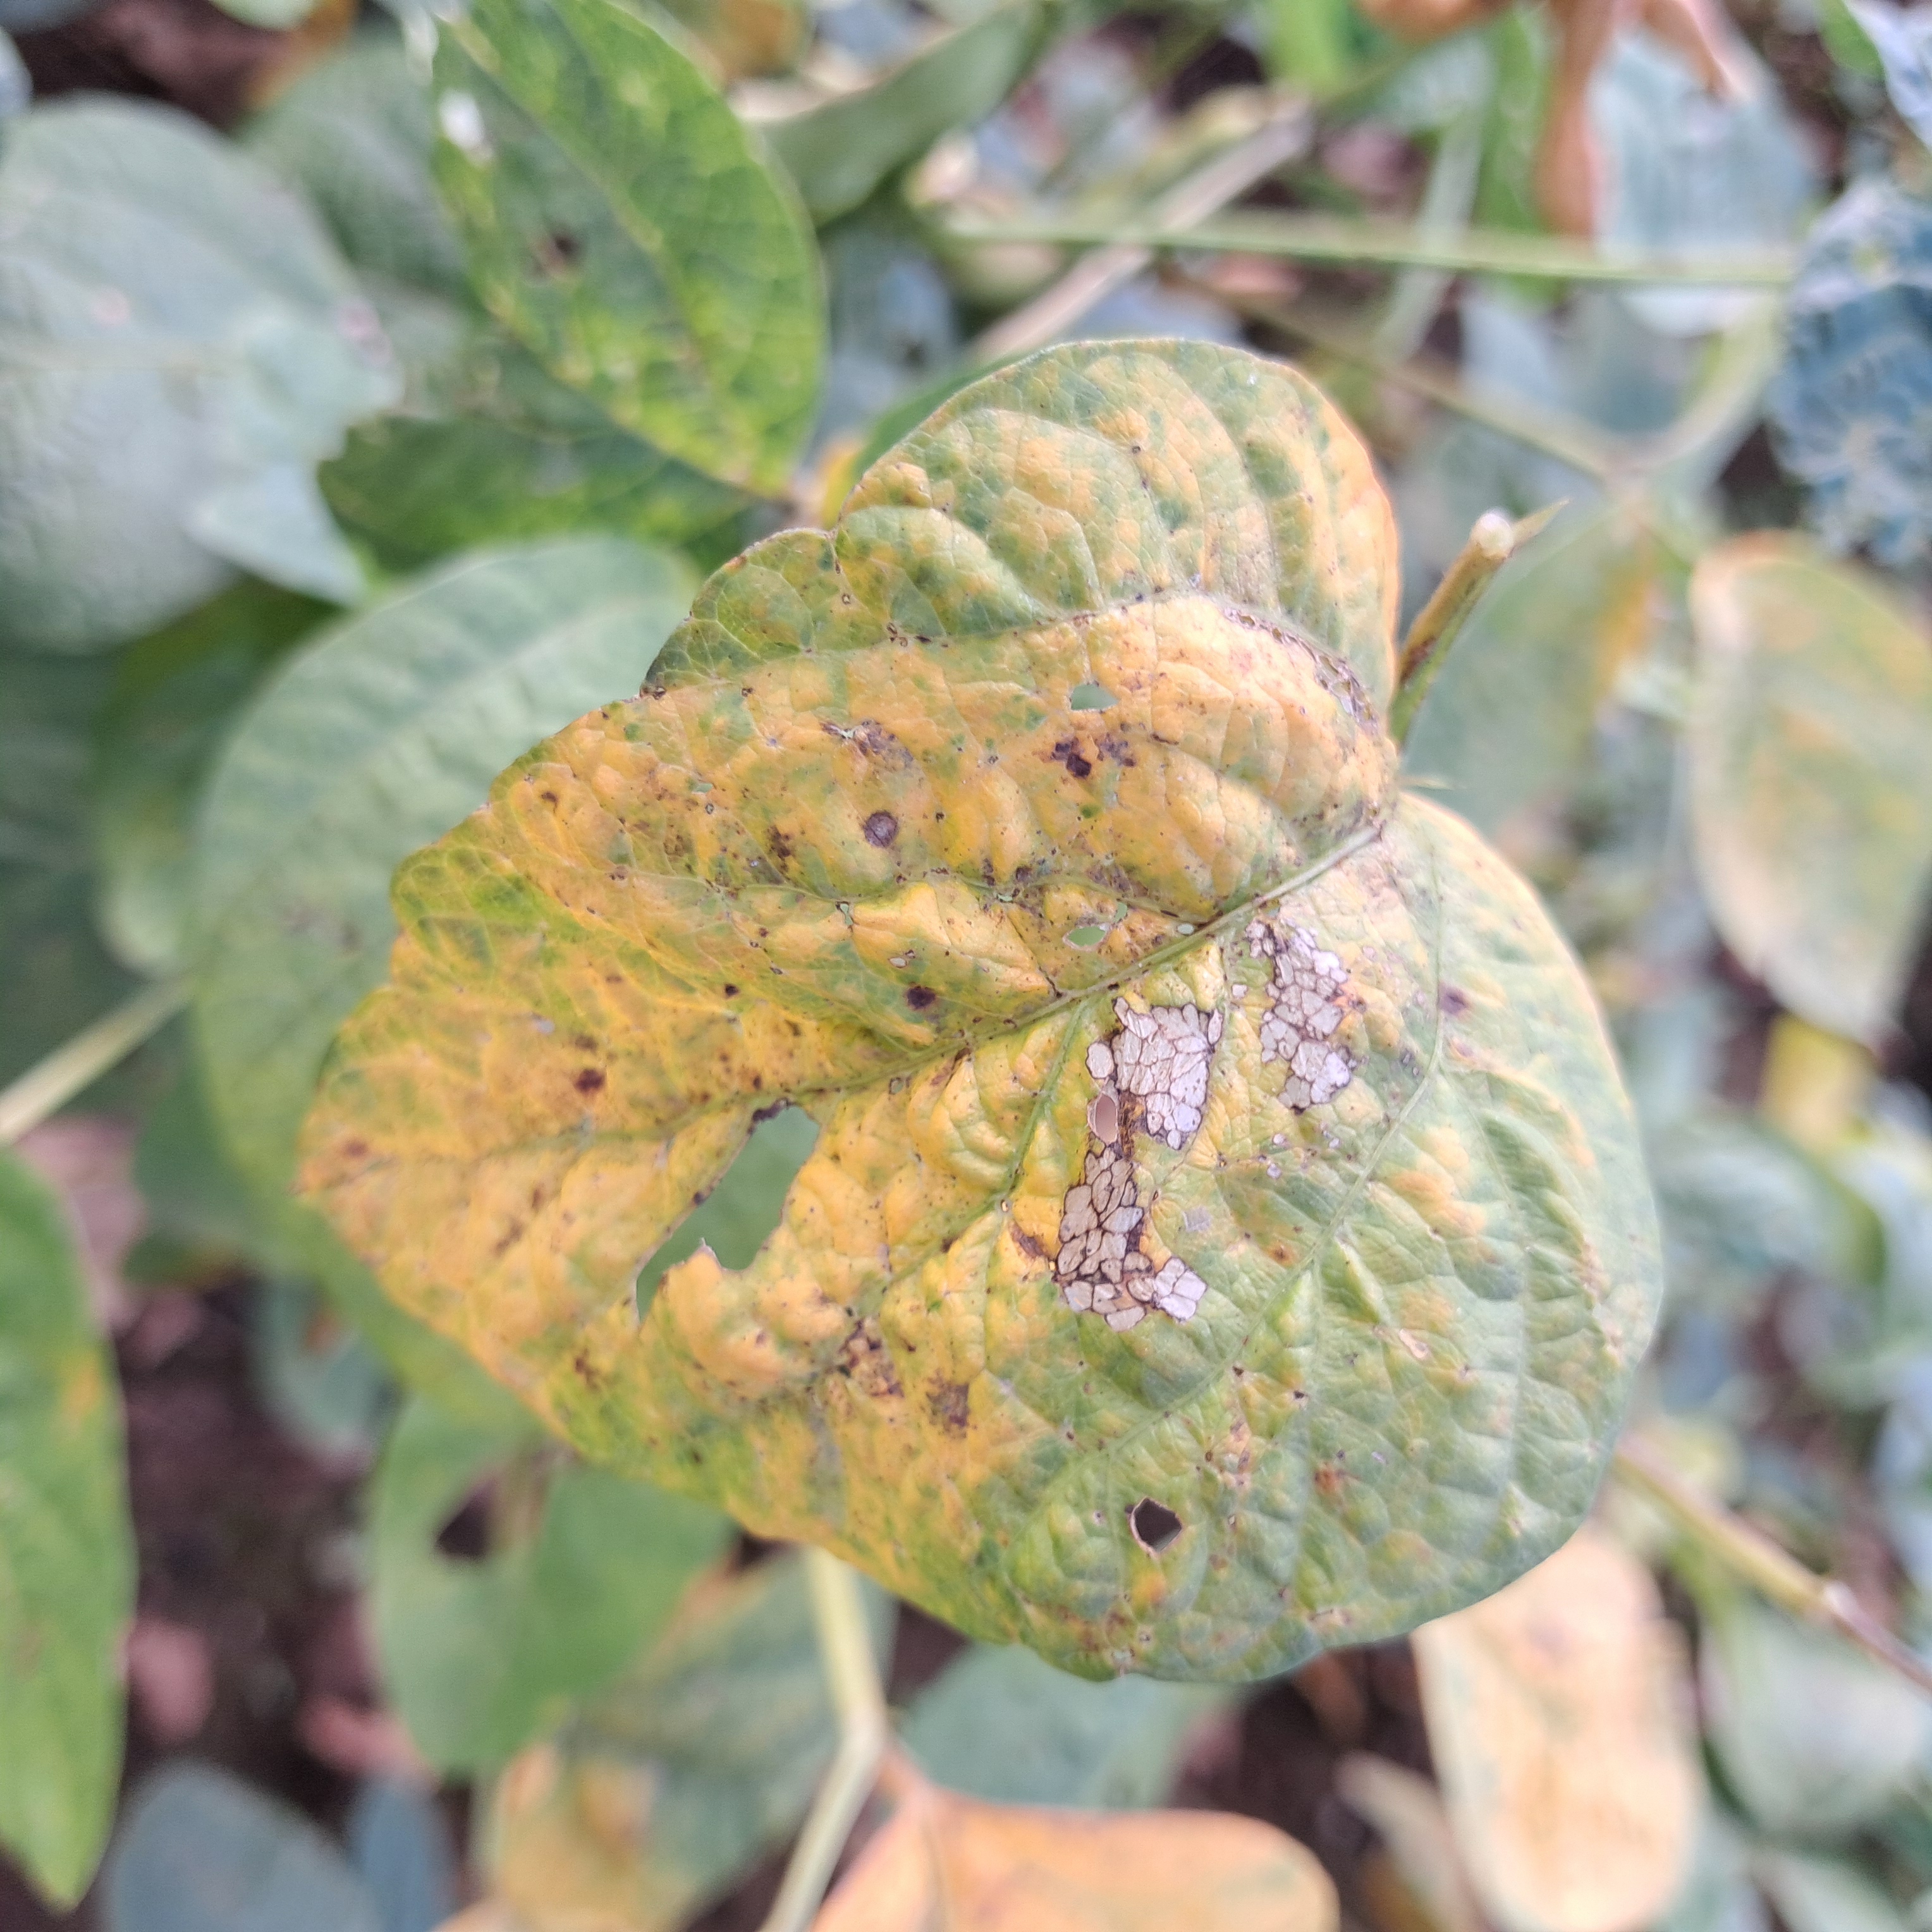
Label: Caterpillar_Semilooper_Pest